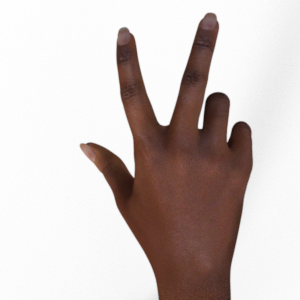
Label: scissors